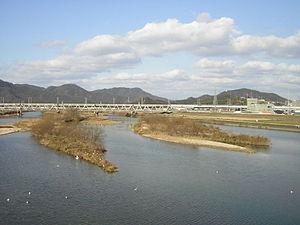
Le fleuve Ashida est un cours d'eau du Japon d'une longueur de 86 km. Il prend sa source dans le nord de la ville de Mihara, traverse la préfecture de Hiroshima, et se jette dans la mer intérieure de Seto.